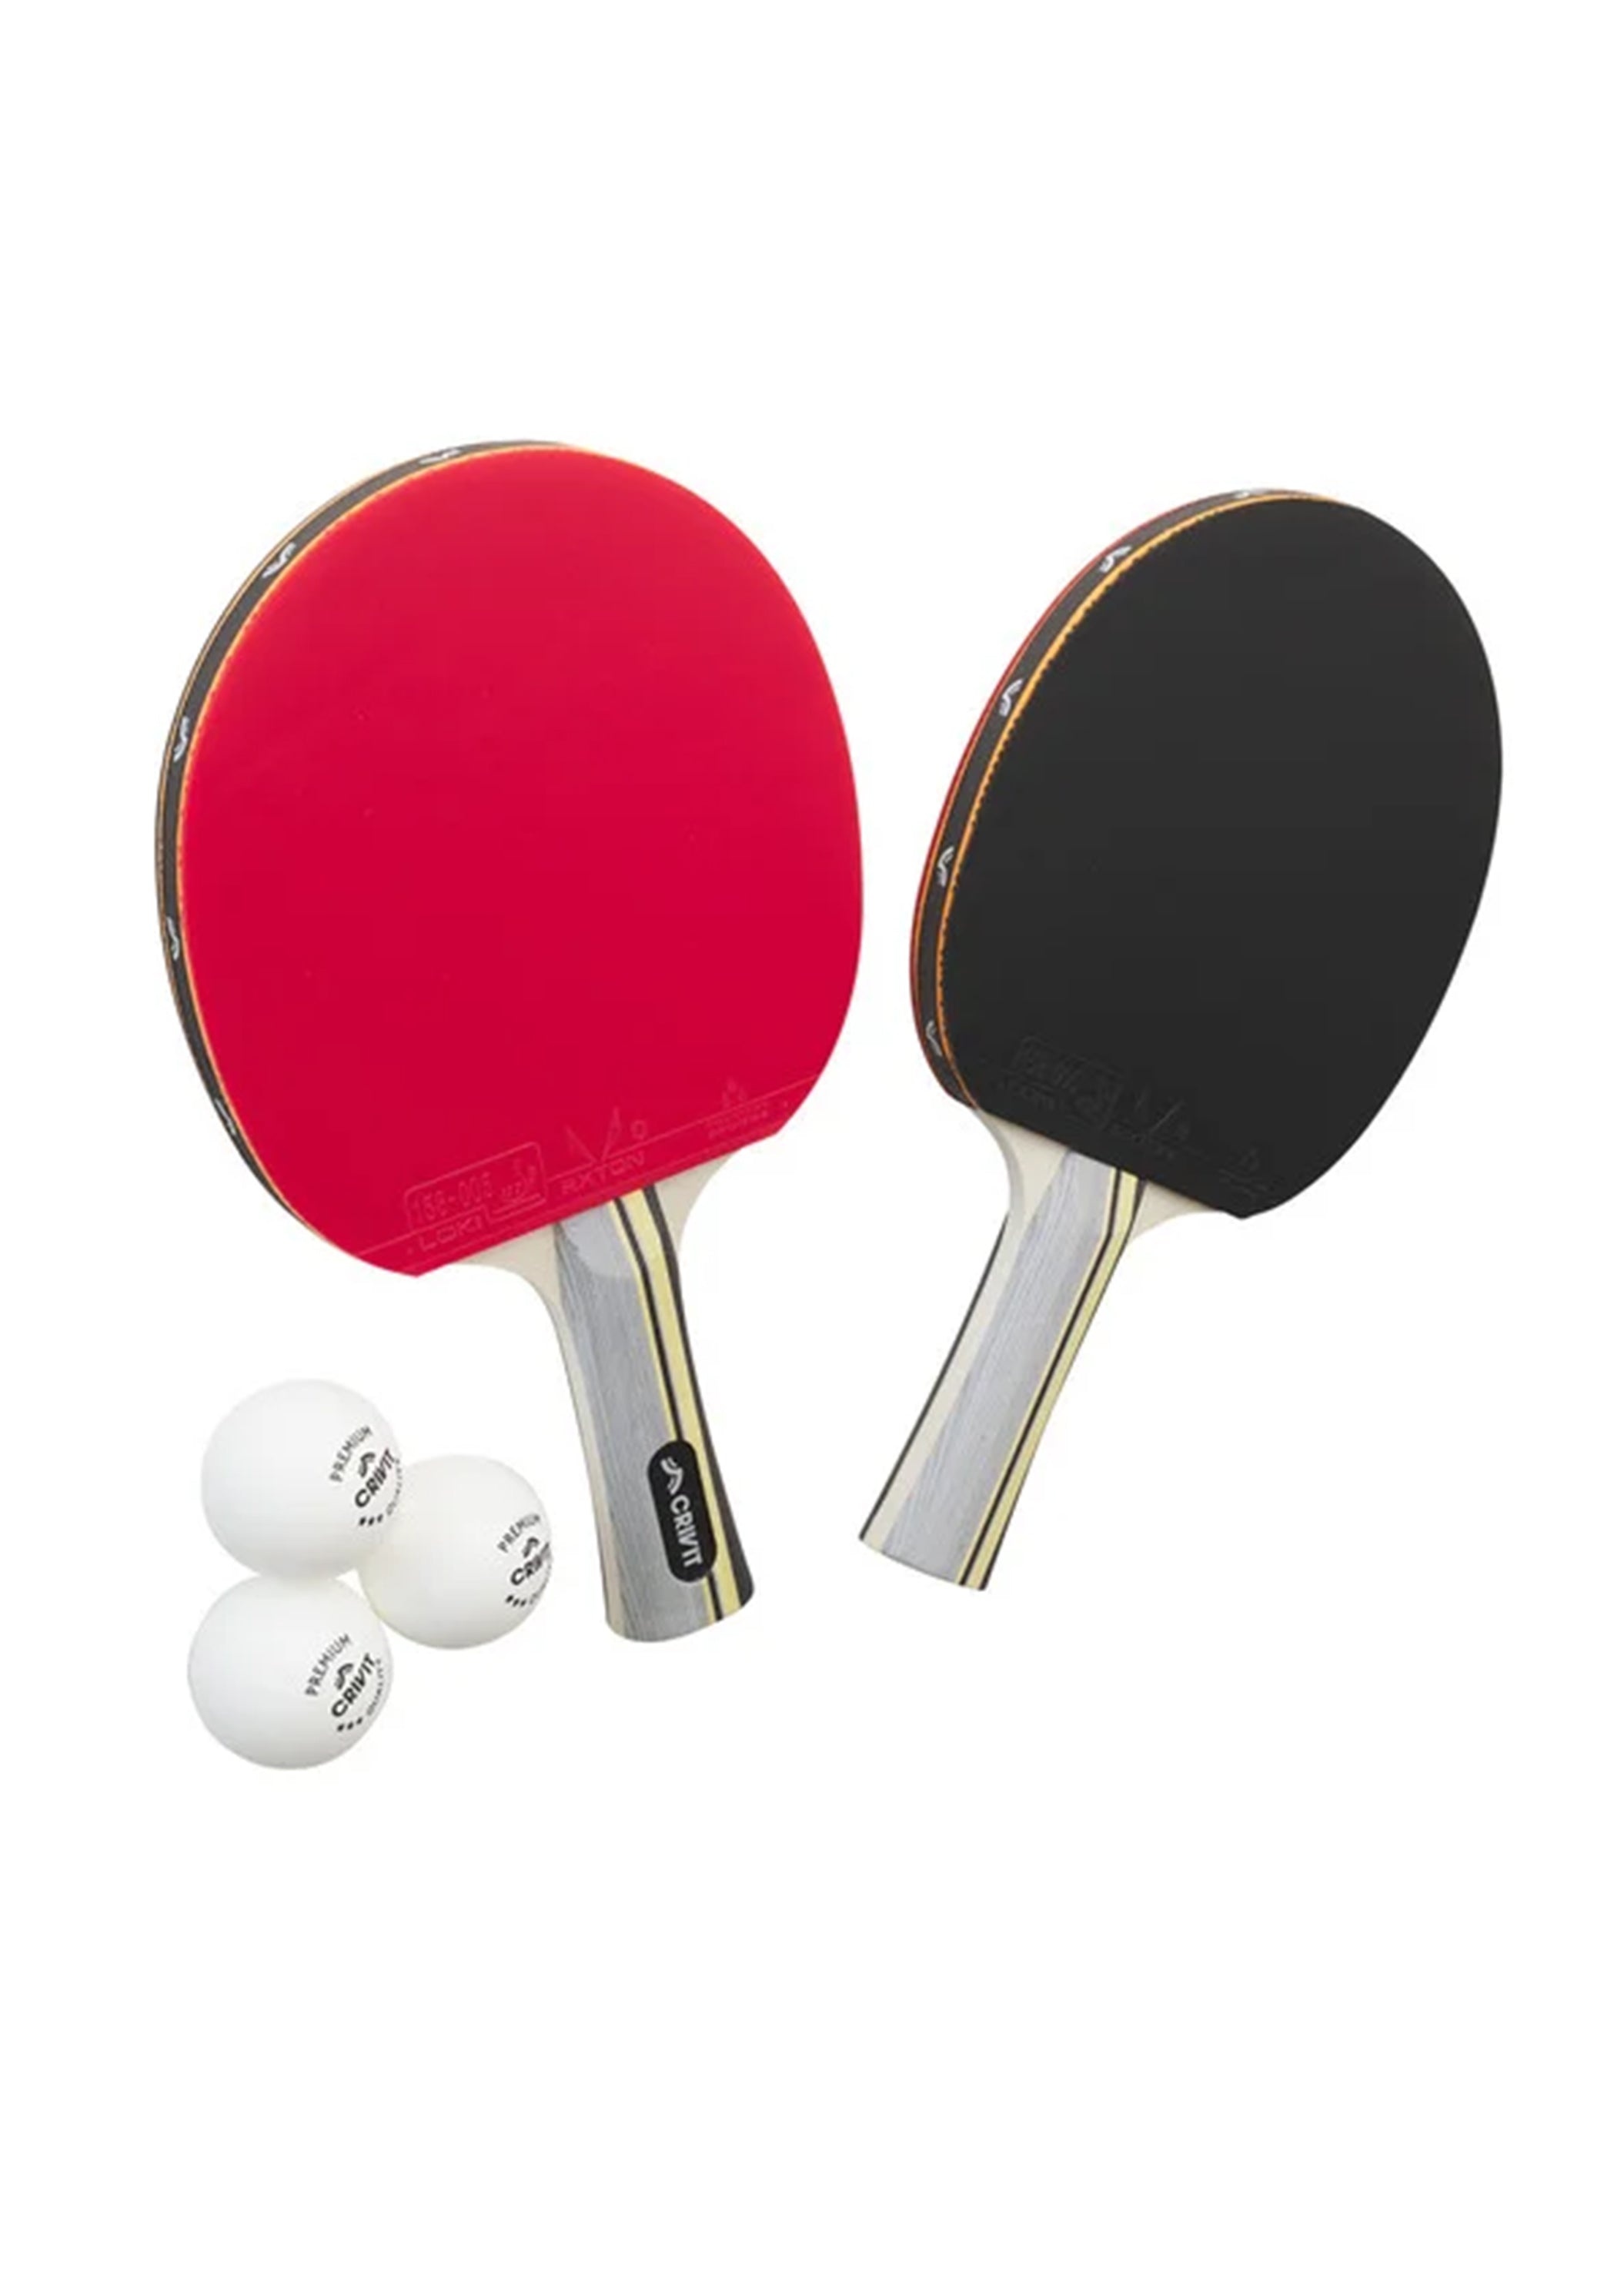
Table Tennis Set
Table tennis set: 2 tournament quality bats and 3-star quality balls With ITTF approved rubbers � fast and grippy for extreme topspins Good ball control and acceleration Sponge hardness: medium Handy handle with 5-layer wooden construction In a practical storage bag 5 items Material: table tennis set: wood, rubber, plastic Dimensions Table tennis set: Racket: approx. 26.2 x 15 cm Ball: approx. 4 cm (�) Bag: approx. 27 x 17 x 3.5 cm Libra: Table tennis set: Rackets total: approx. 320 g Balls total: approx. 8 g Bag total: approx. 79 g
Brand: Crivit
Category: Sporting Goods > Indoor Games > Ping Pong > Ping Pong Paddles & Sets